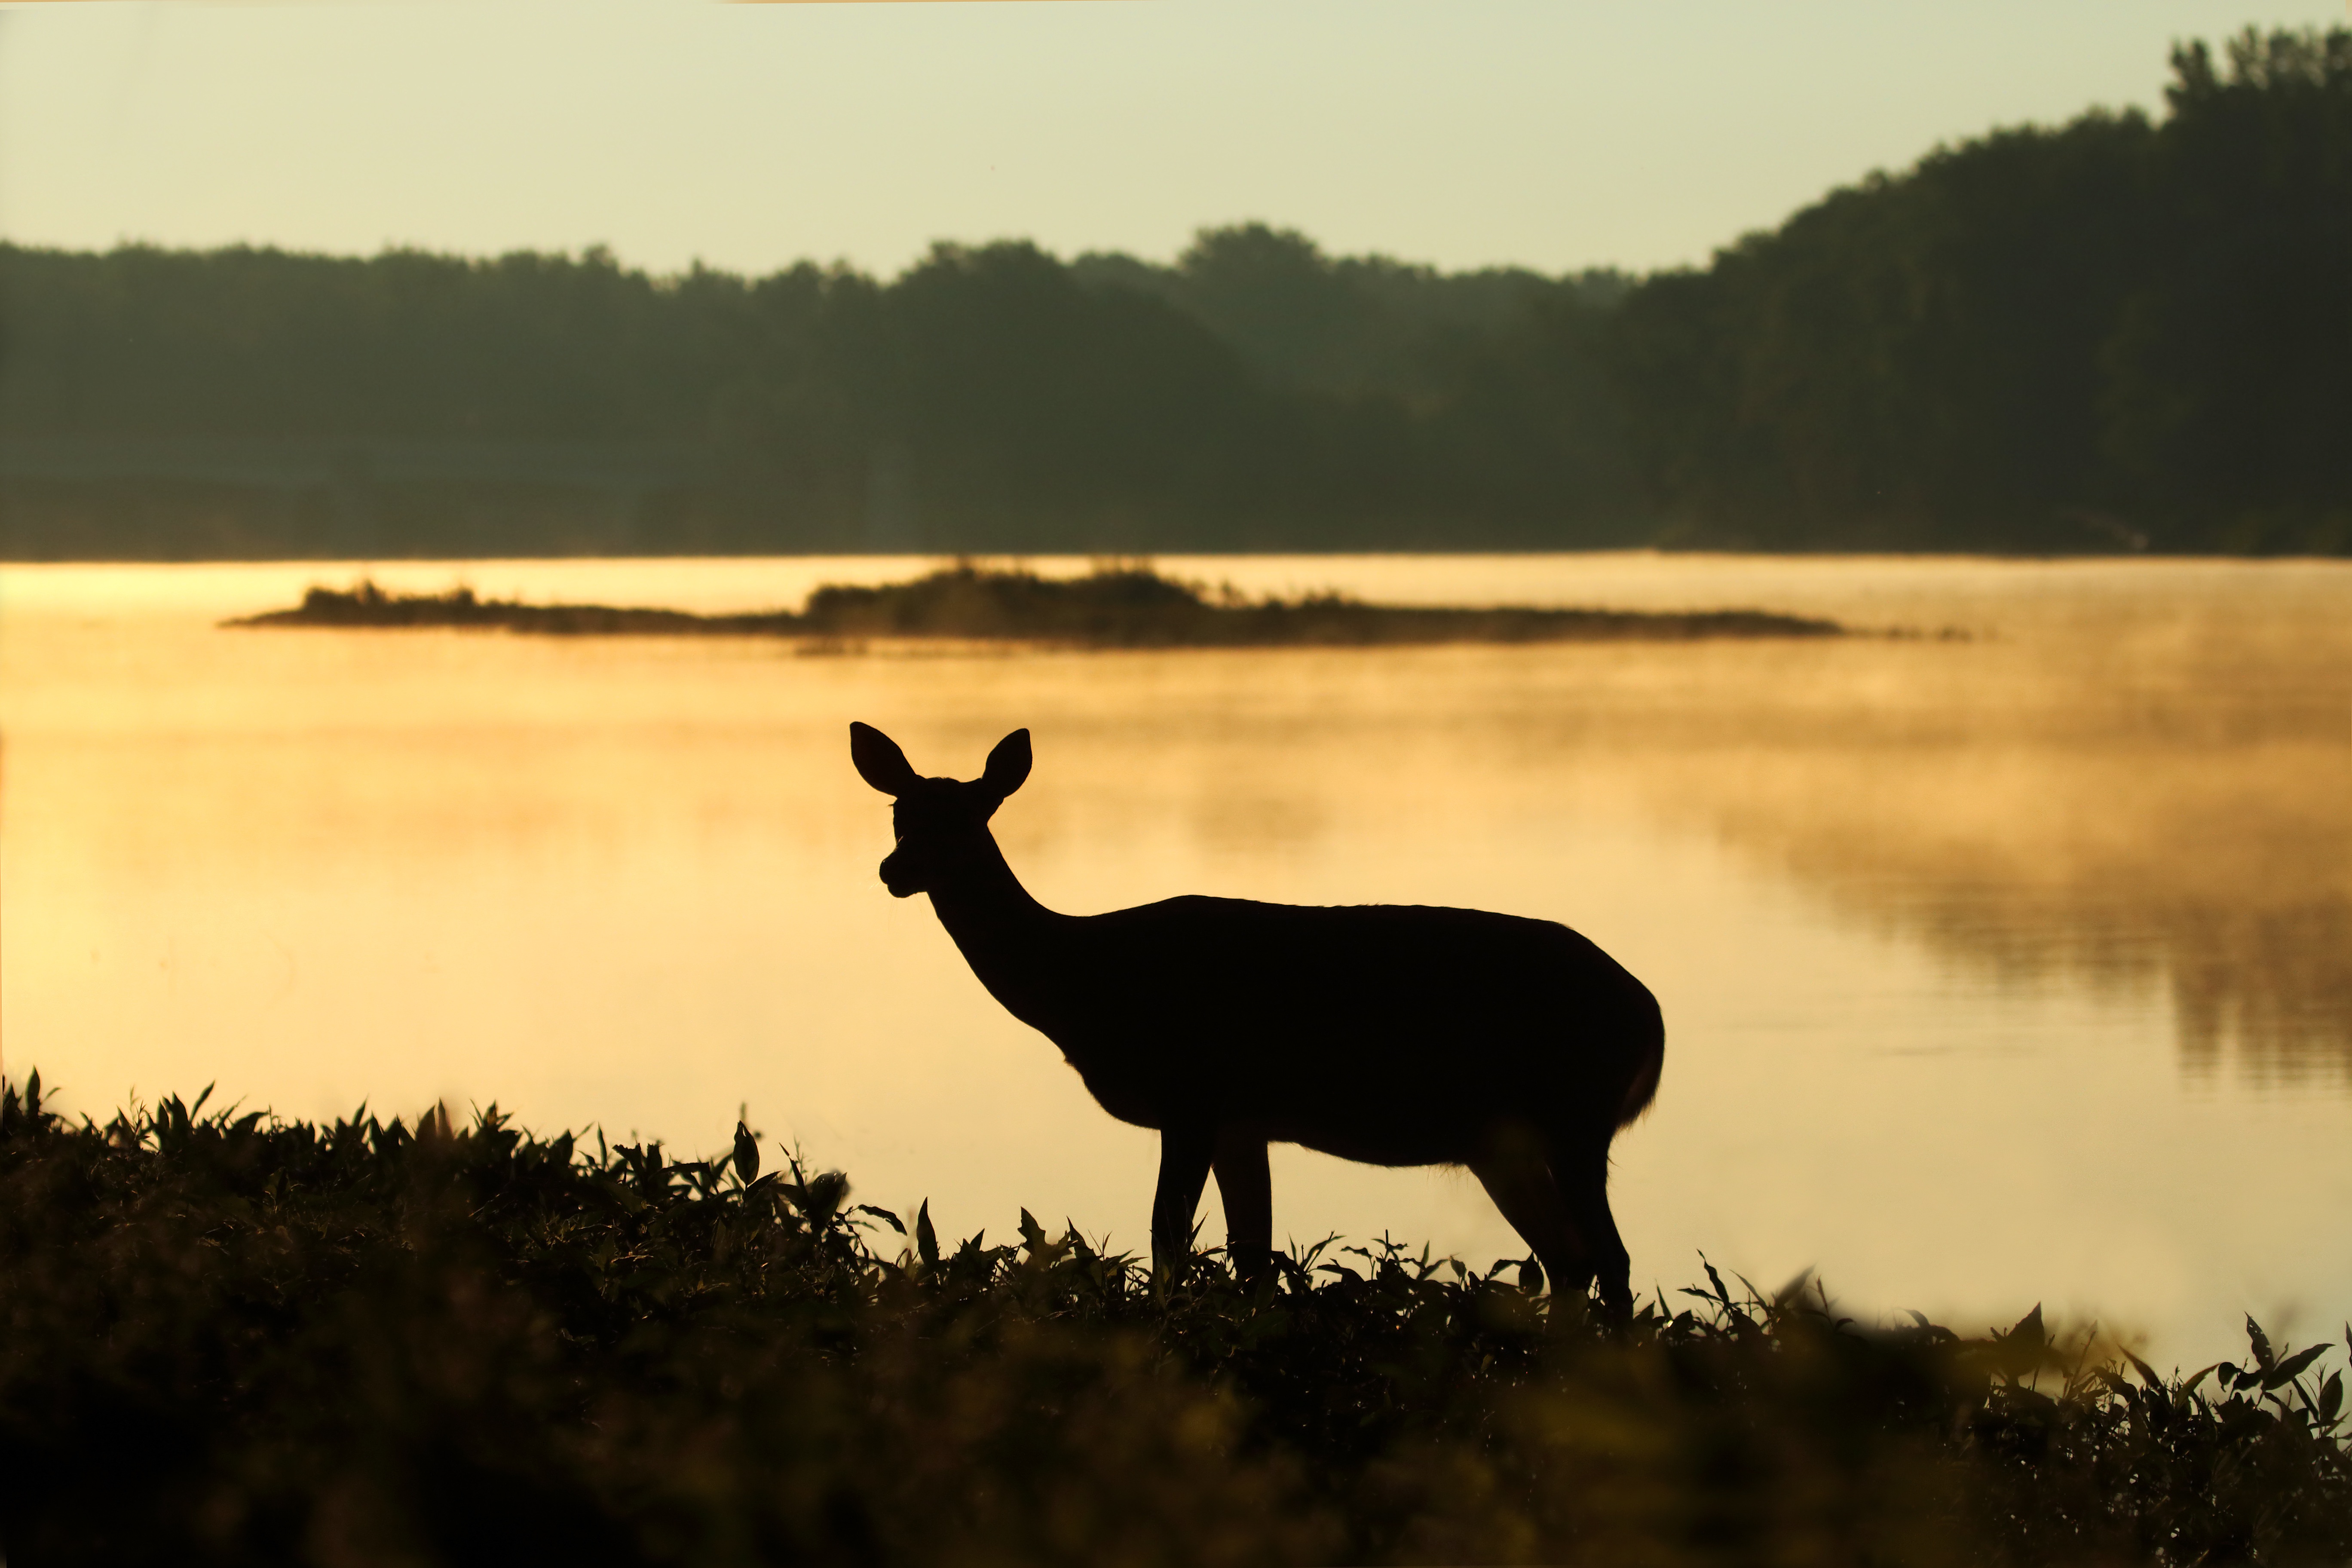
nature, sunset, morning, wildlife, deer, mammal, fauna, savanna, atmospheric phenomenon